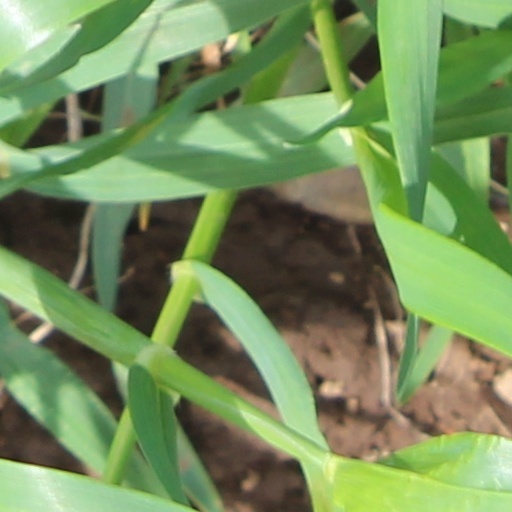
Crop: wheat